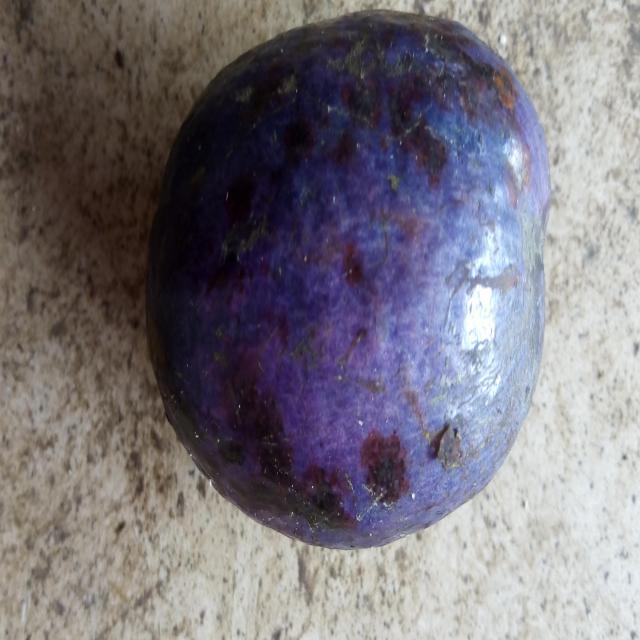
Plum grade: unaffected